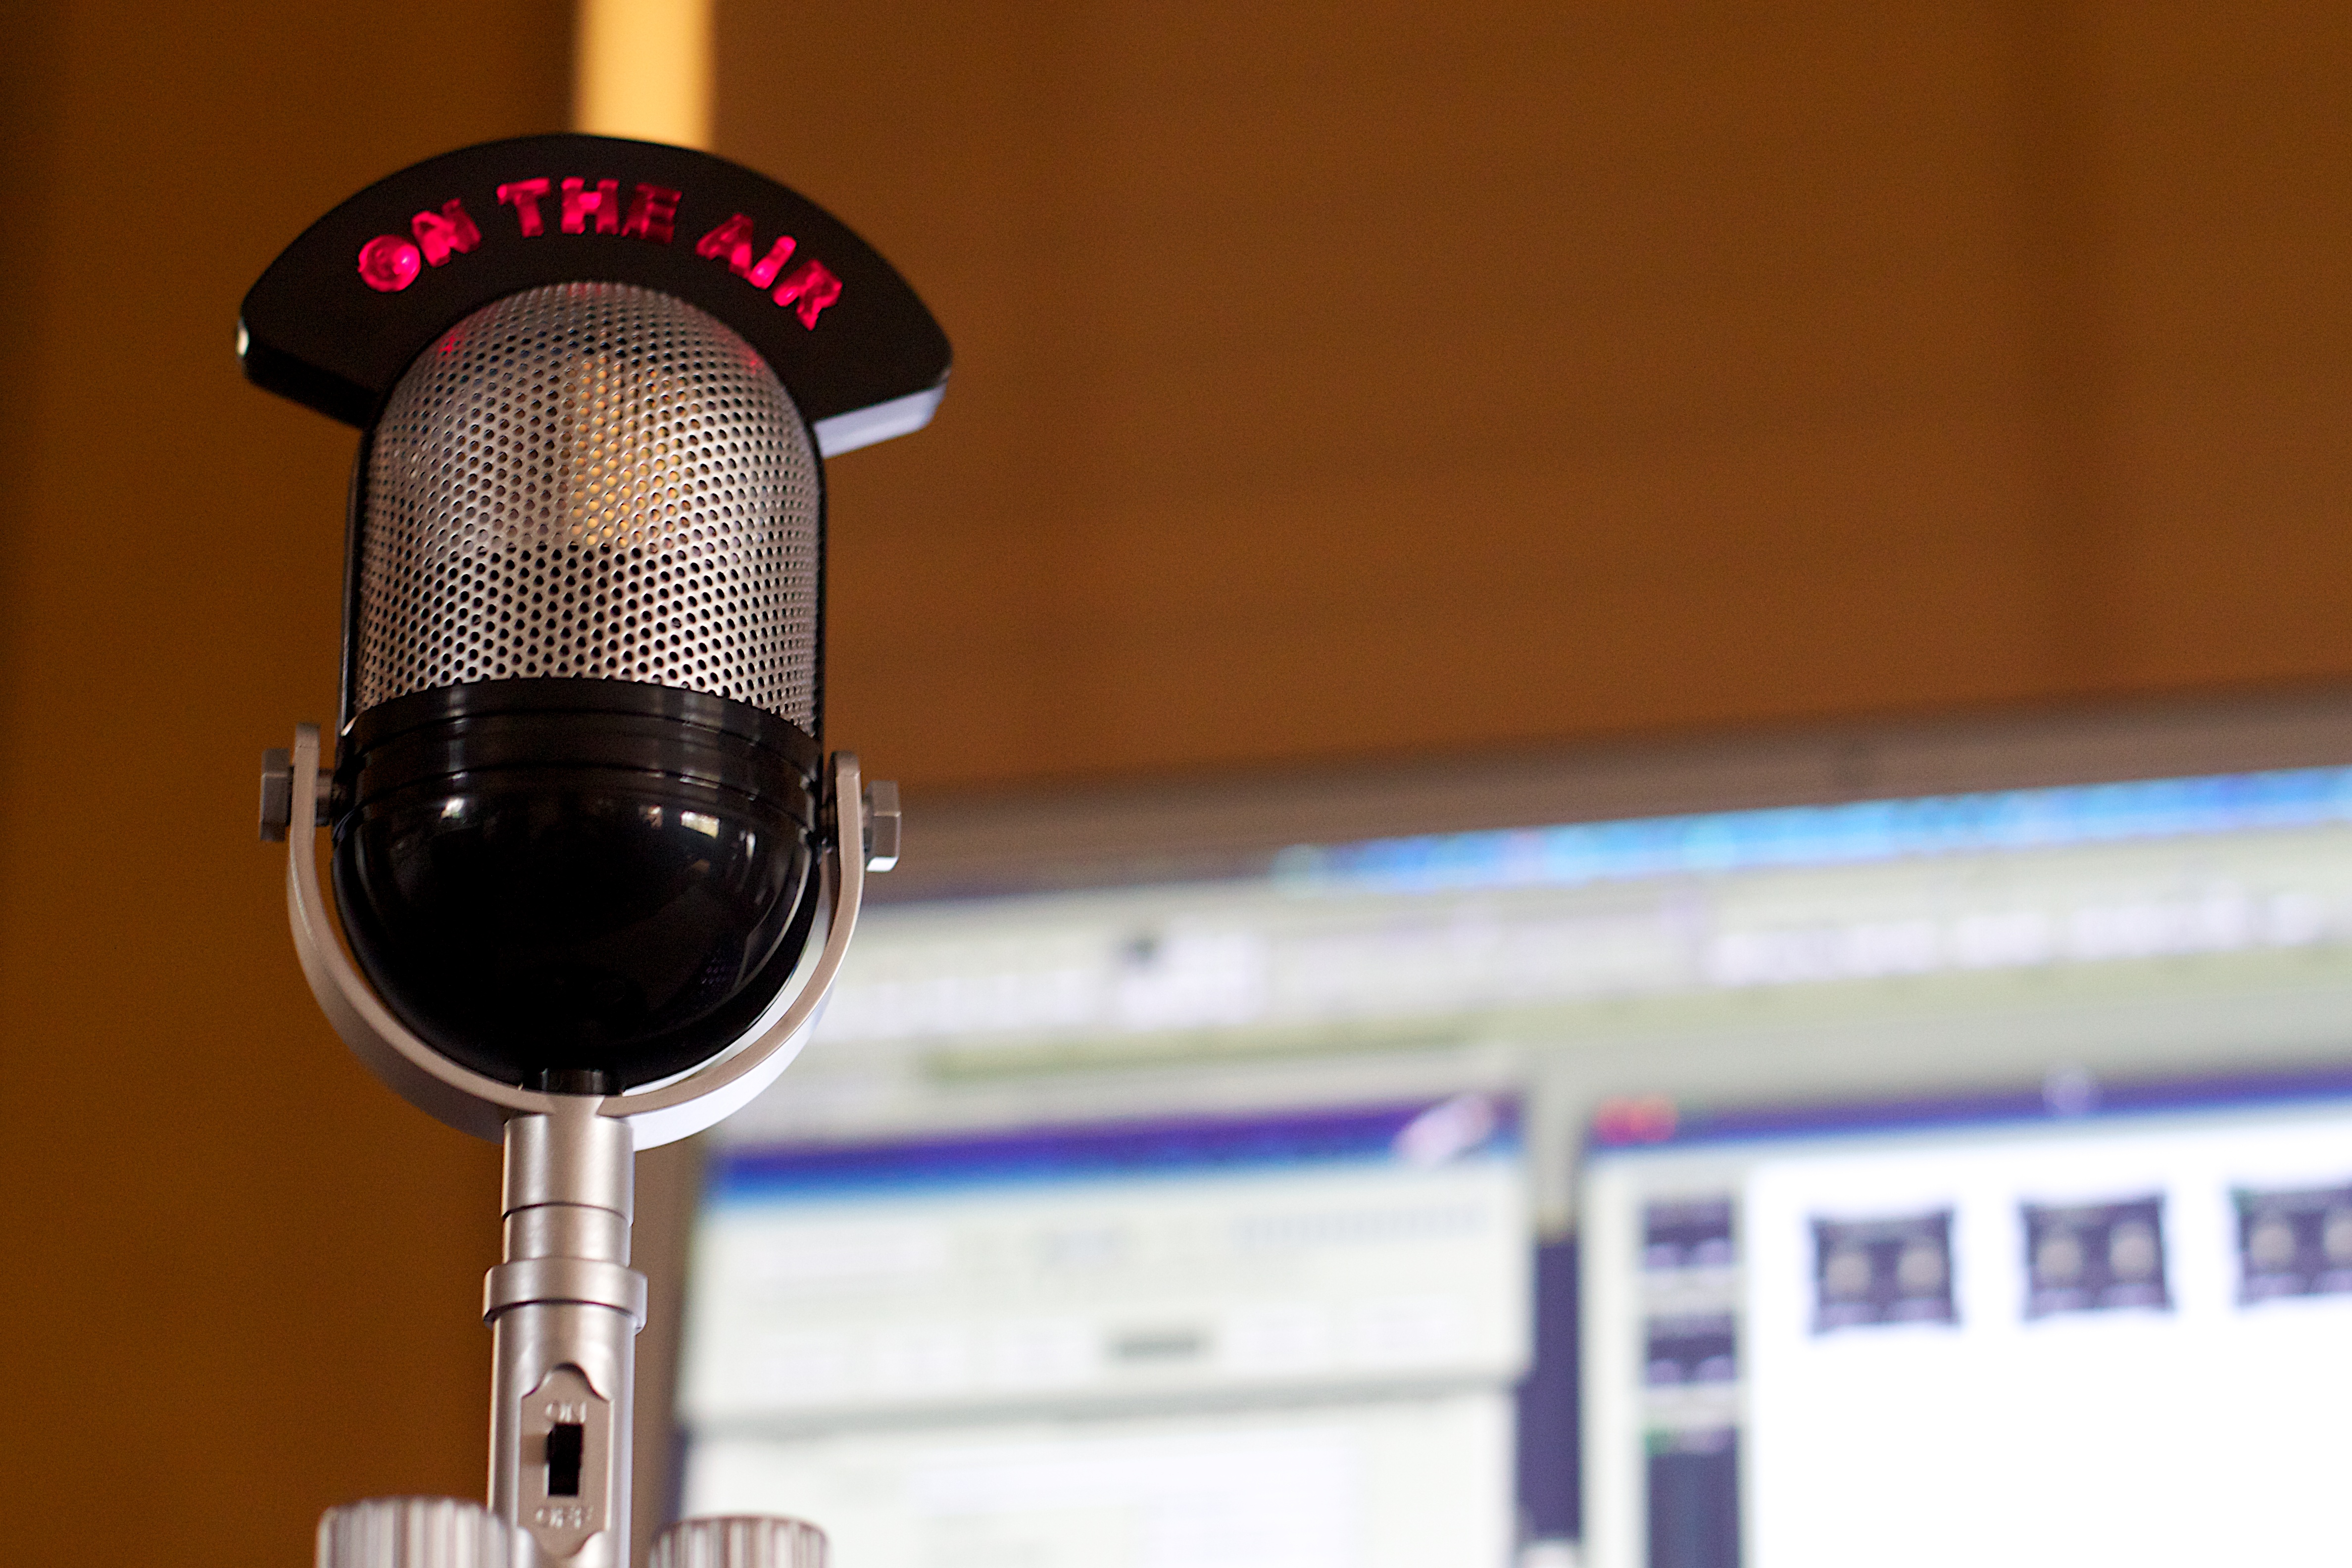
light, technology, microphone, lighting, radio, product, audio, ds106, audio equipment